Question: Please indicate a possible affordance area of the sit_on_bench that can be used for sitting on
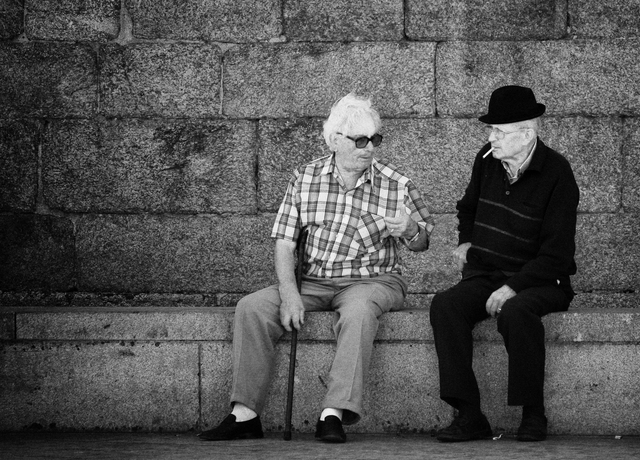
Answer: [104.5, 301.5, 638.5, 342.5]